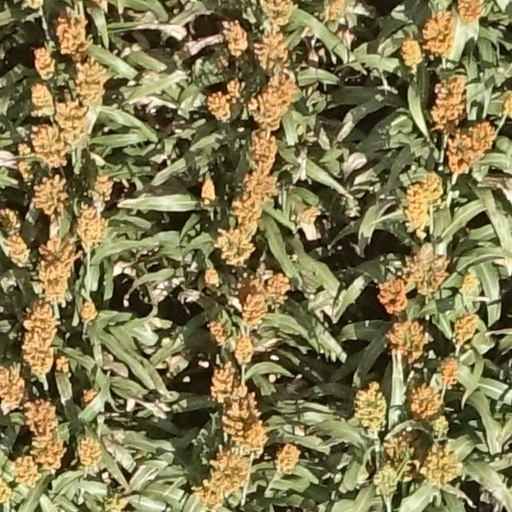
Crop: sorghum